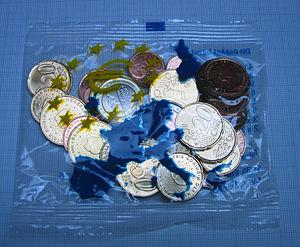
Les pièces en euro des Pays-Bas sont les pièces de monnaie en euro frappées par les Pays-Bas et produites par la Monnaie royale des Pays-Bas. L'euro a remplacé l'ancienne monnaie nationale, le florin néerlandais, le 1ᵉʳ janvier 1999 au taux de conversion de 1 euro = 2,20371 florins. Les pièces en euro néerlandaises ont cours légal dans la zone euro depuis le 1ᵉʳ janvier 2002.